Alkesh Dinesh Mody Institute

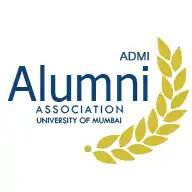
ADMI Alumni Association

The ADMI Alumni committee has recently been established with an aim to form alumni groups region wise , batch wise to drive activities, organize events and networking opportunities in their desired interests areas.